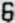
Number: 6